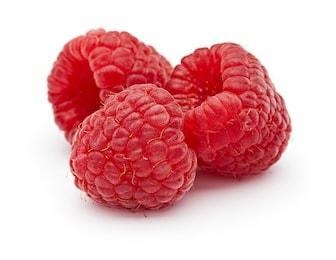
Label: raspberry